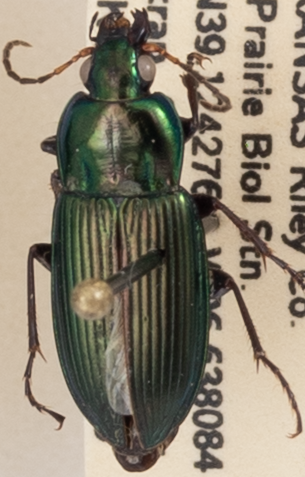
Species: Poecilus chalcites
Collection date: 2019-09-25
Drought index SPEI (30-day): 0.944
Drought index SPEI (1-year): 1.69
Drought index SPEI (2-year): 1.096